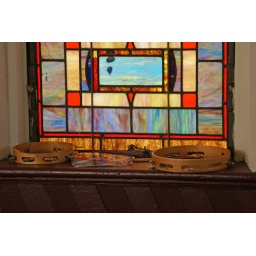
tambourines are at the ready beneath a beautiful stained glass window (Durham, NC 2008)